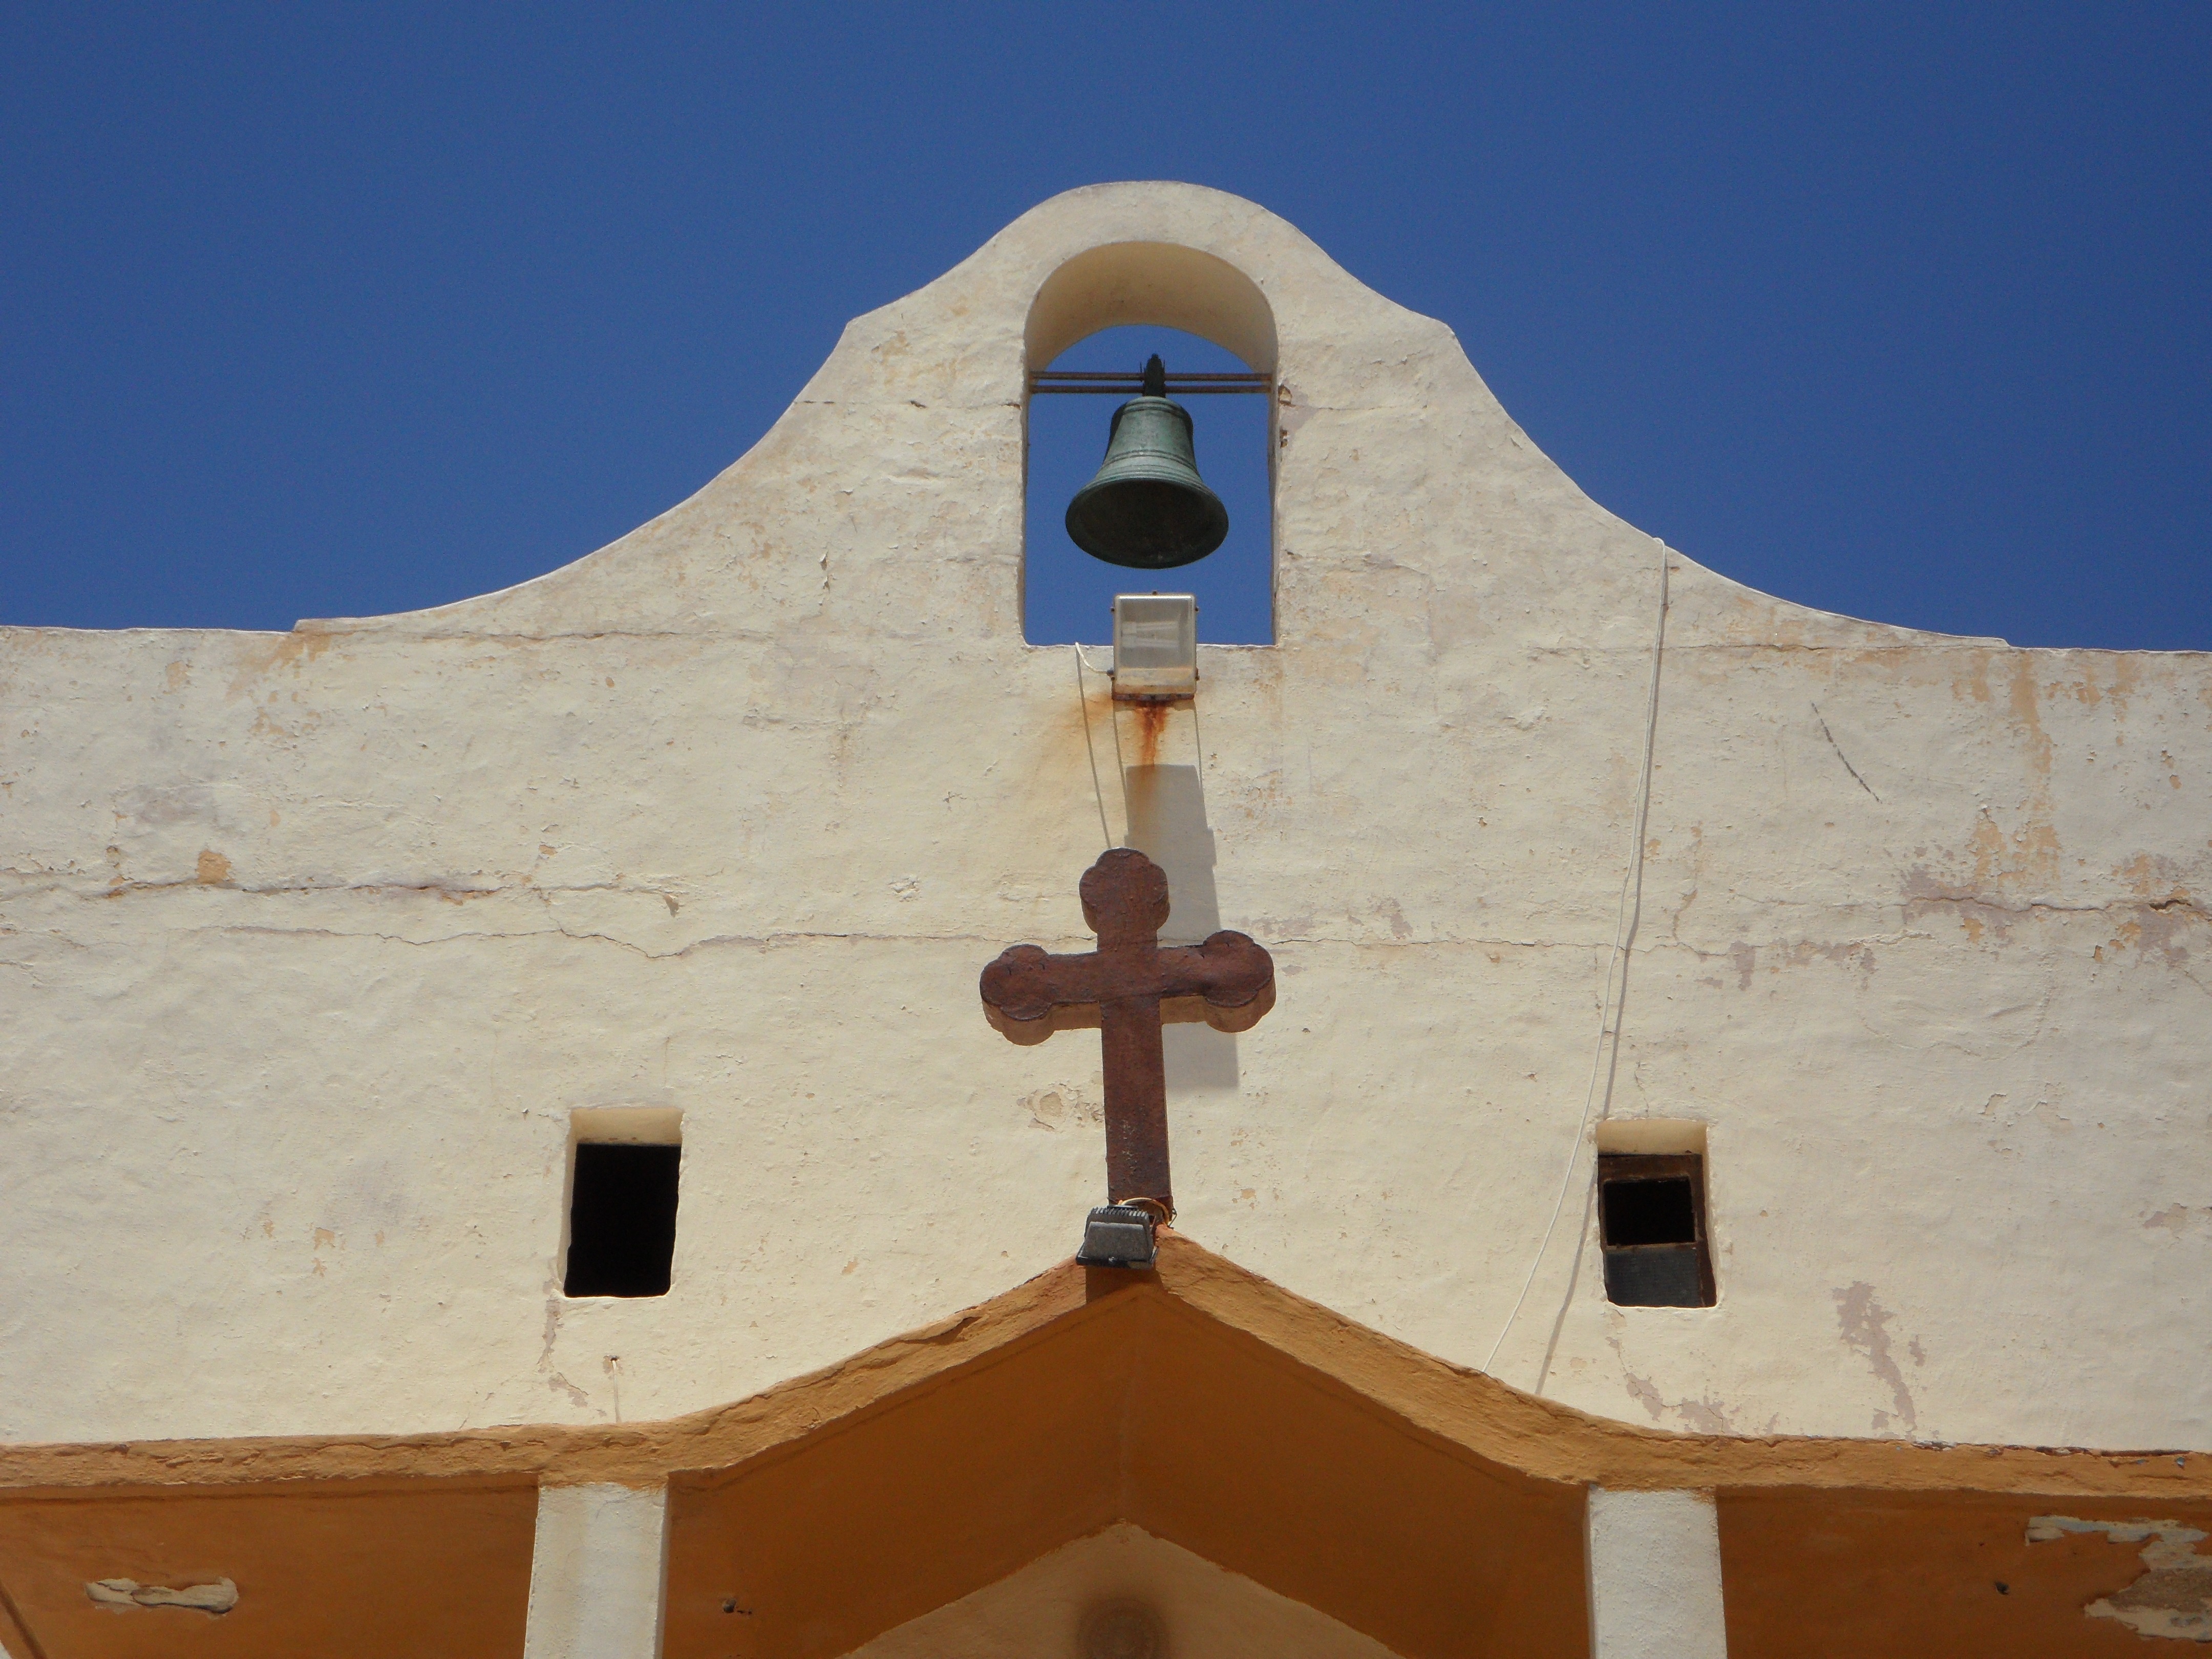
architecture, house, building, monument, bell, column, facade, blue, church, chapel, cross, place of worship, temple, christianity, wild west, ancient history